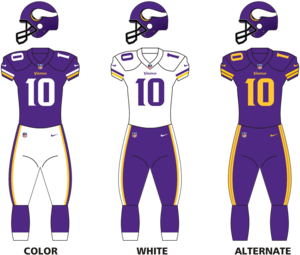
Les Vikings du Minnesota est une franchise de la National Football League basée à Minneapolis. Elle évolue actuellement dans la Division Nord de la National Football Conference.